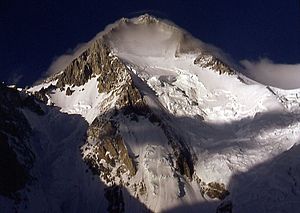
Bjerg / Verdens højeste bjerge
Gasherbrum I
Bjerge kan være dannede ved vulkansk aktivitet, ved forskydninger i jordskorpen eller ved borterodering af omkringliggende, bløde bjergarter.